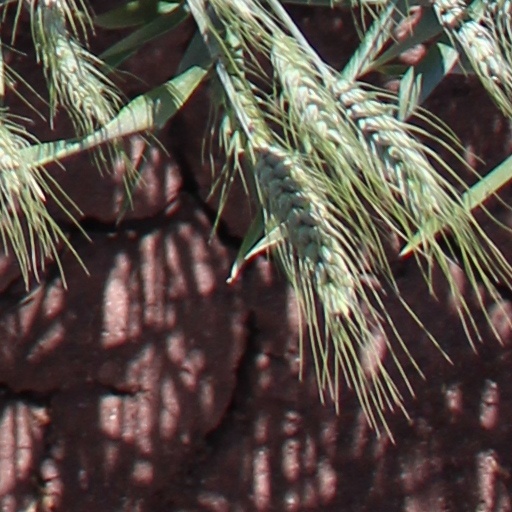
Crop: wheat